Jewish cuisine

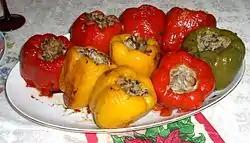
Stuffed peppers

"Teiglach", traditionally served on Rosh Hashanah, the Jewish New Year, consists of little balls of dough (about the size of a marble) drenched in a honey syrup. "Ingberlach" are ginger candies shaped into small sticks or rectangles.